Roon-class cruiser

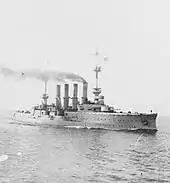
A large ship steams through calm seas, thin black smoke drifts up from its smoke stacks

On entering service, joined I Scouting Group, the reconnaissance squadron of the (Home Fleet). She served as the group flagship for much of her early career, and when joined her in late 1906, the latter vessel became the flagship of the deputy commander (though alternated in this role with the armored cruiser ). In 1907, was detached for a visit to the United States to represent Germany at the Jamestown Exposition. Both vessels made long-distance cruises in the Atlantic in the late 1900s in company with I Scouting Group or the entire fleet, which was by then renamed the High Seas Fleet, including one that concluded with a visit to Spain in 1908. Apart from these voyages, the ships were primarily occupied with an uneventful routine of peacetime training exercises. was decommissioned in September 1911, her place in the squadron having been taken by more modern battlecruisers. was involved in a collision with the torpedo boat in March 1913 that resulted in the sinking of the latter vessel. was decommissioned shortly thereafter, with most of her crew being transferred to commission the new battlecruiser .